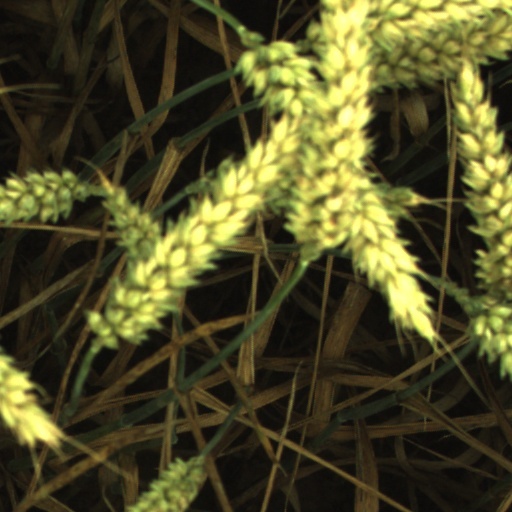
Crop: wheat